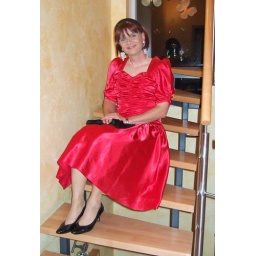
Me in the nice red dress the lovely Silke sent me. Thank you, Silke, you are a great girl!